Royal Hotel, Norwich

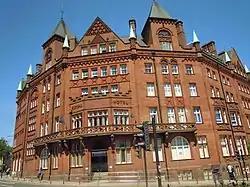
The Former Royal Hotel, Norwich

The Royal Hotel is a Grade II listed building and was a former hotel located in the English city of Norwich in the county of Norfolk. The hotel closed its doors in 1977 and is now used as a business centre.